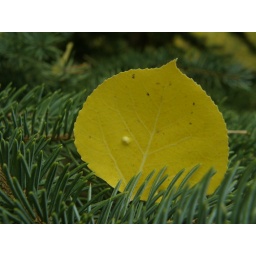
Aspen leaf in pine tree